AN/FRD-10

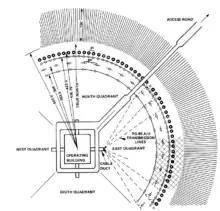
Plan view of a CDAA quadrant

In 1959, the Navy awarded a contract to ITT Federal Systems to construct a network of AN/FRD-10 systems. The first AN/FRD-10 to be constructed was at NSGA Hanza in Okinawa, but future FRD-10 sites had different antenna dimensions. The High band reflector was reduced from 120 ft to 90 ft in later sites. Additionally, the outer high band antenna ring at Hanza was from the center with later sites being around . For the remaining sites, the outer antenna elements were spaced every 3 degrees around the circle and the outer reflector was tall. The inner antenna elements were spaced every 9 degrees and the inner reflector was tall. One site was short lived. NSGA Marietta, Washington closed in 1972 and reverted to a Lummi reservation. Marietta was the first FRD-10 site to shut down and operated less than 10 years.